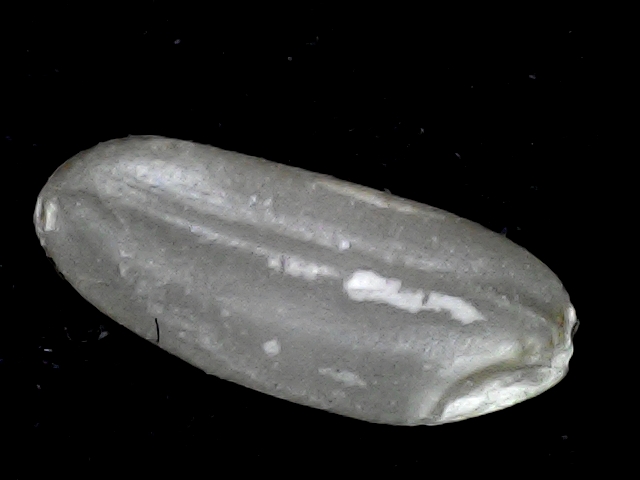
Rice variety: BD72